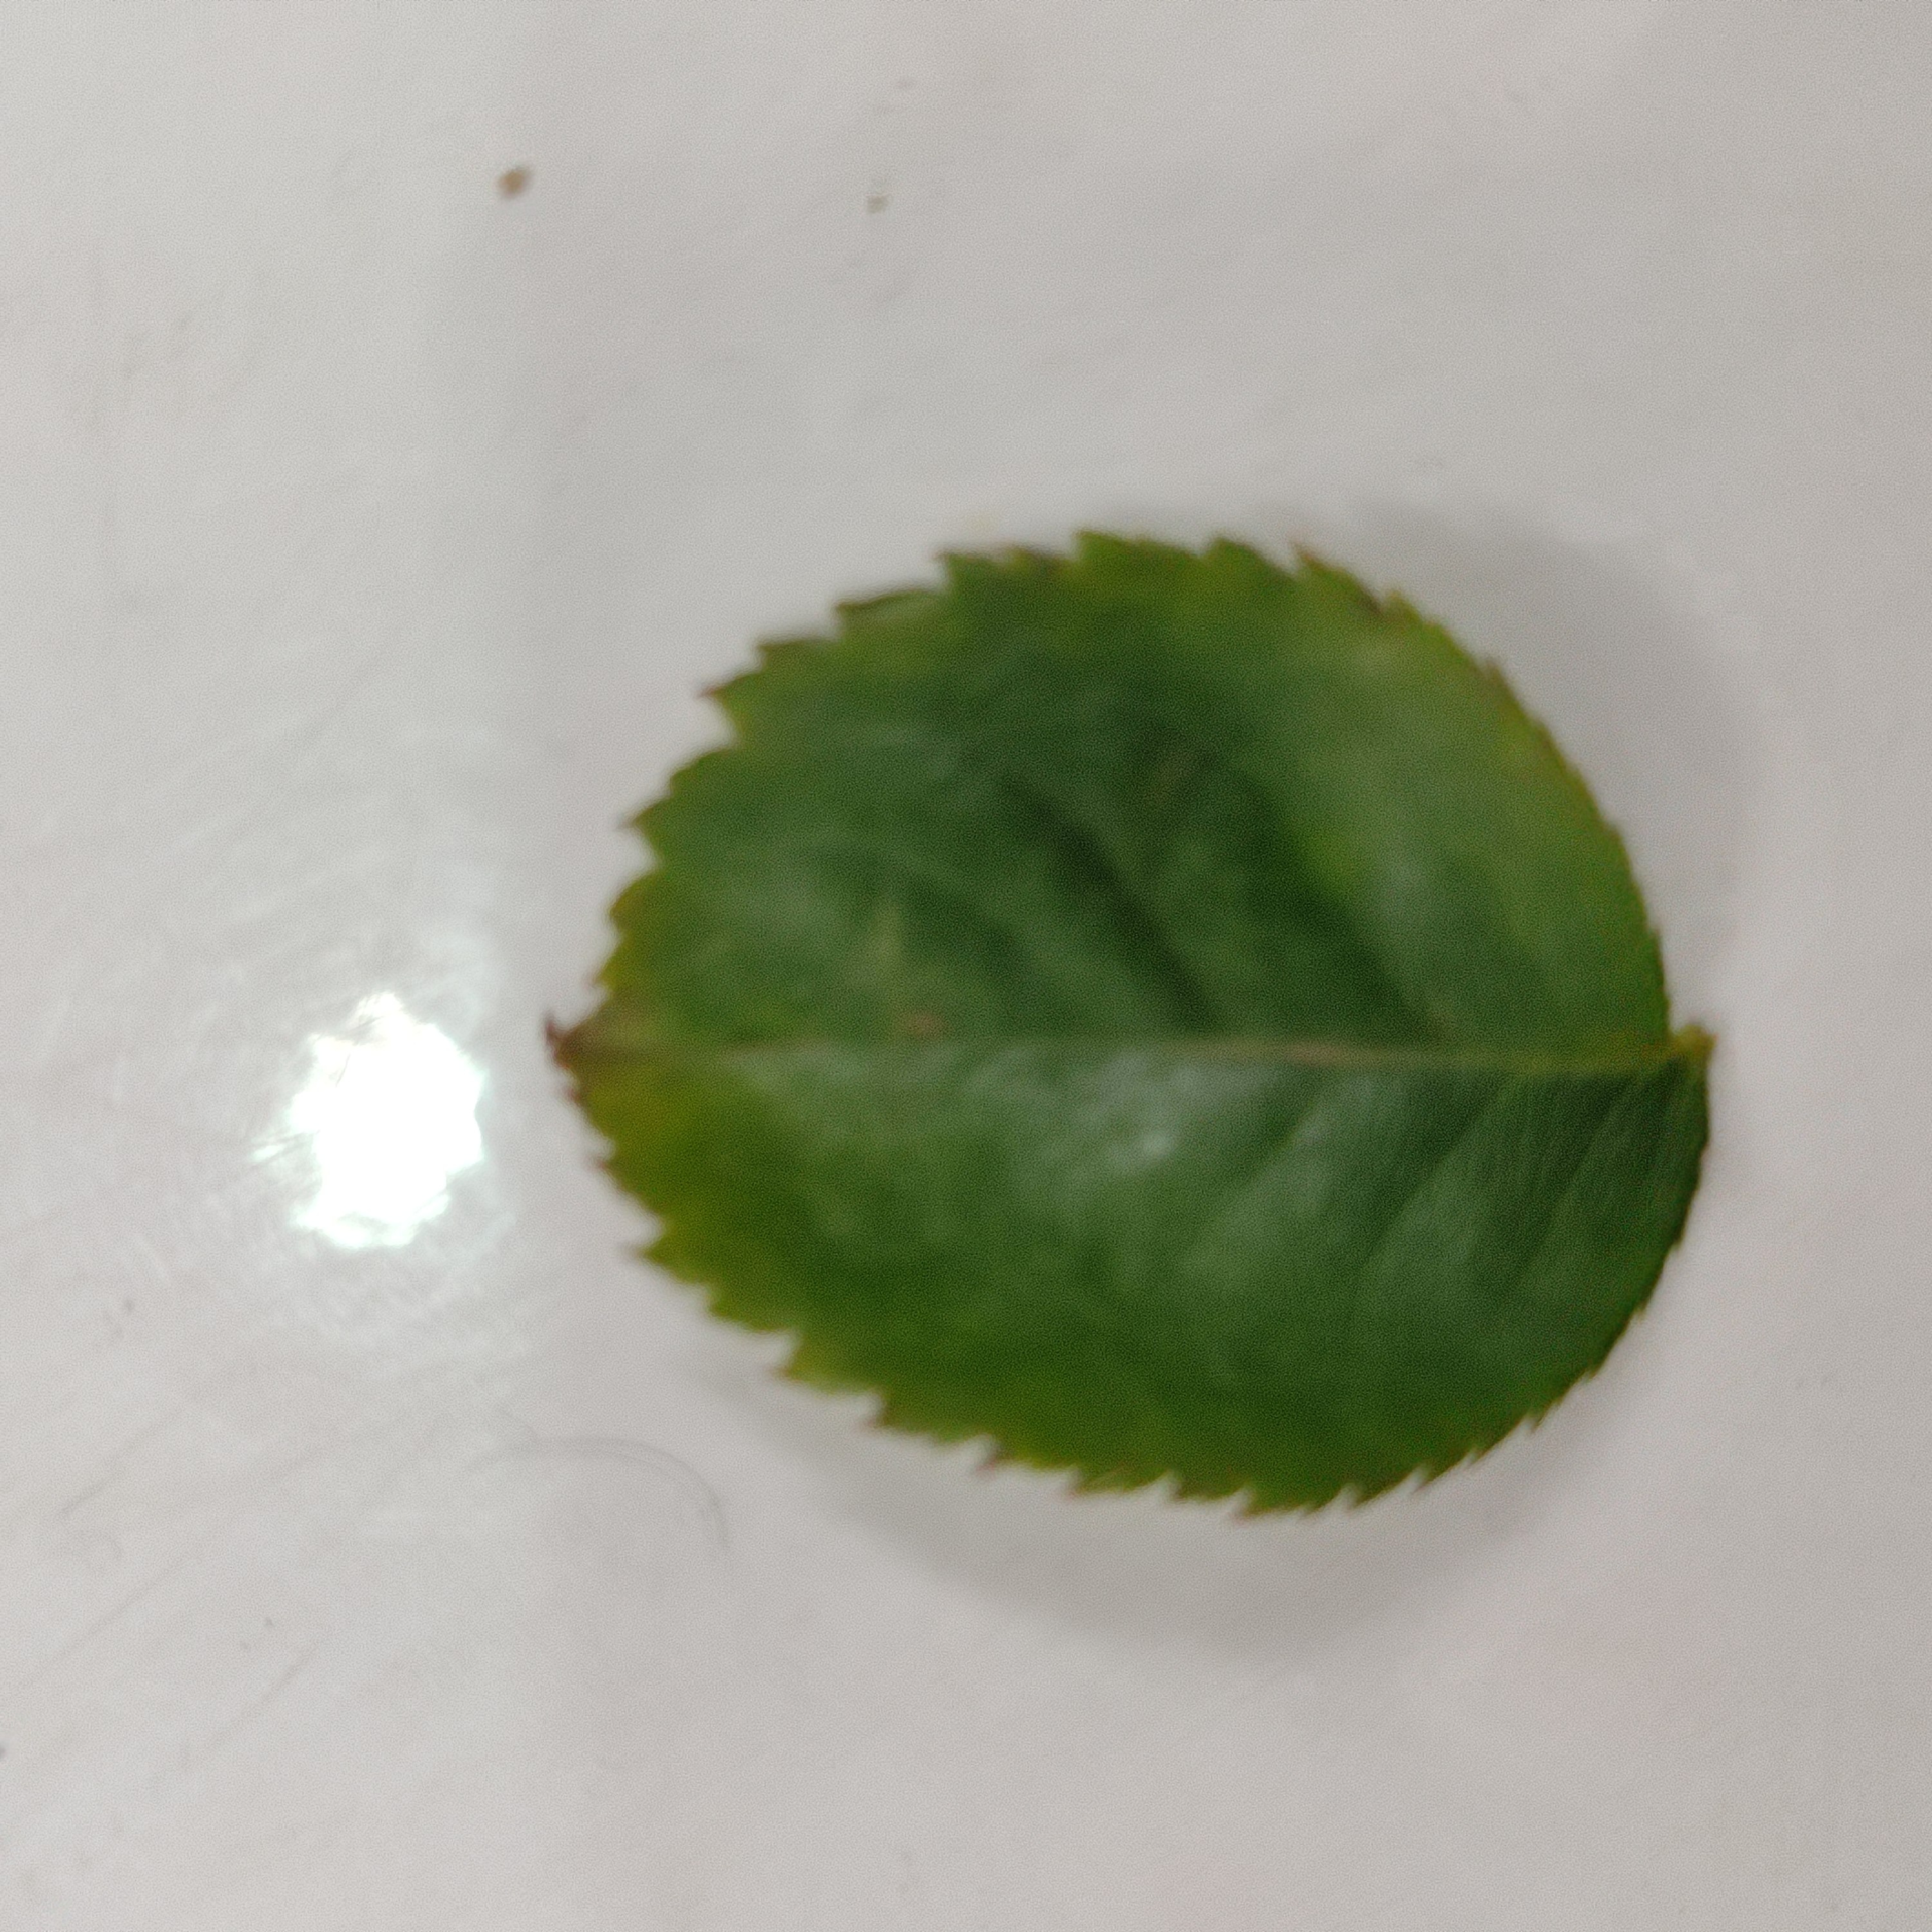
Label: Healthy Leaf